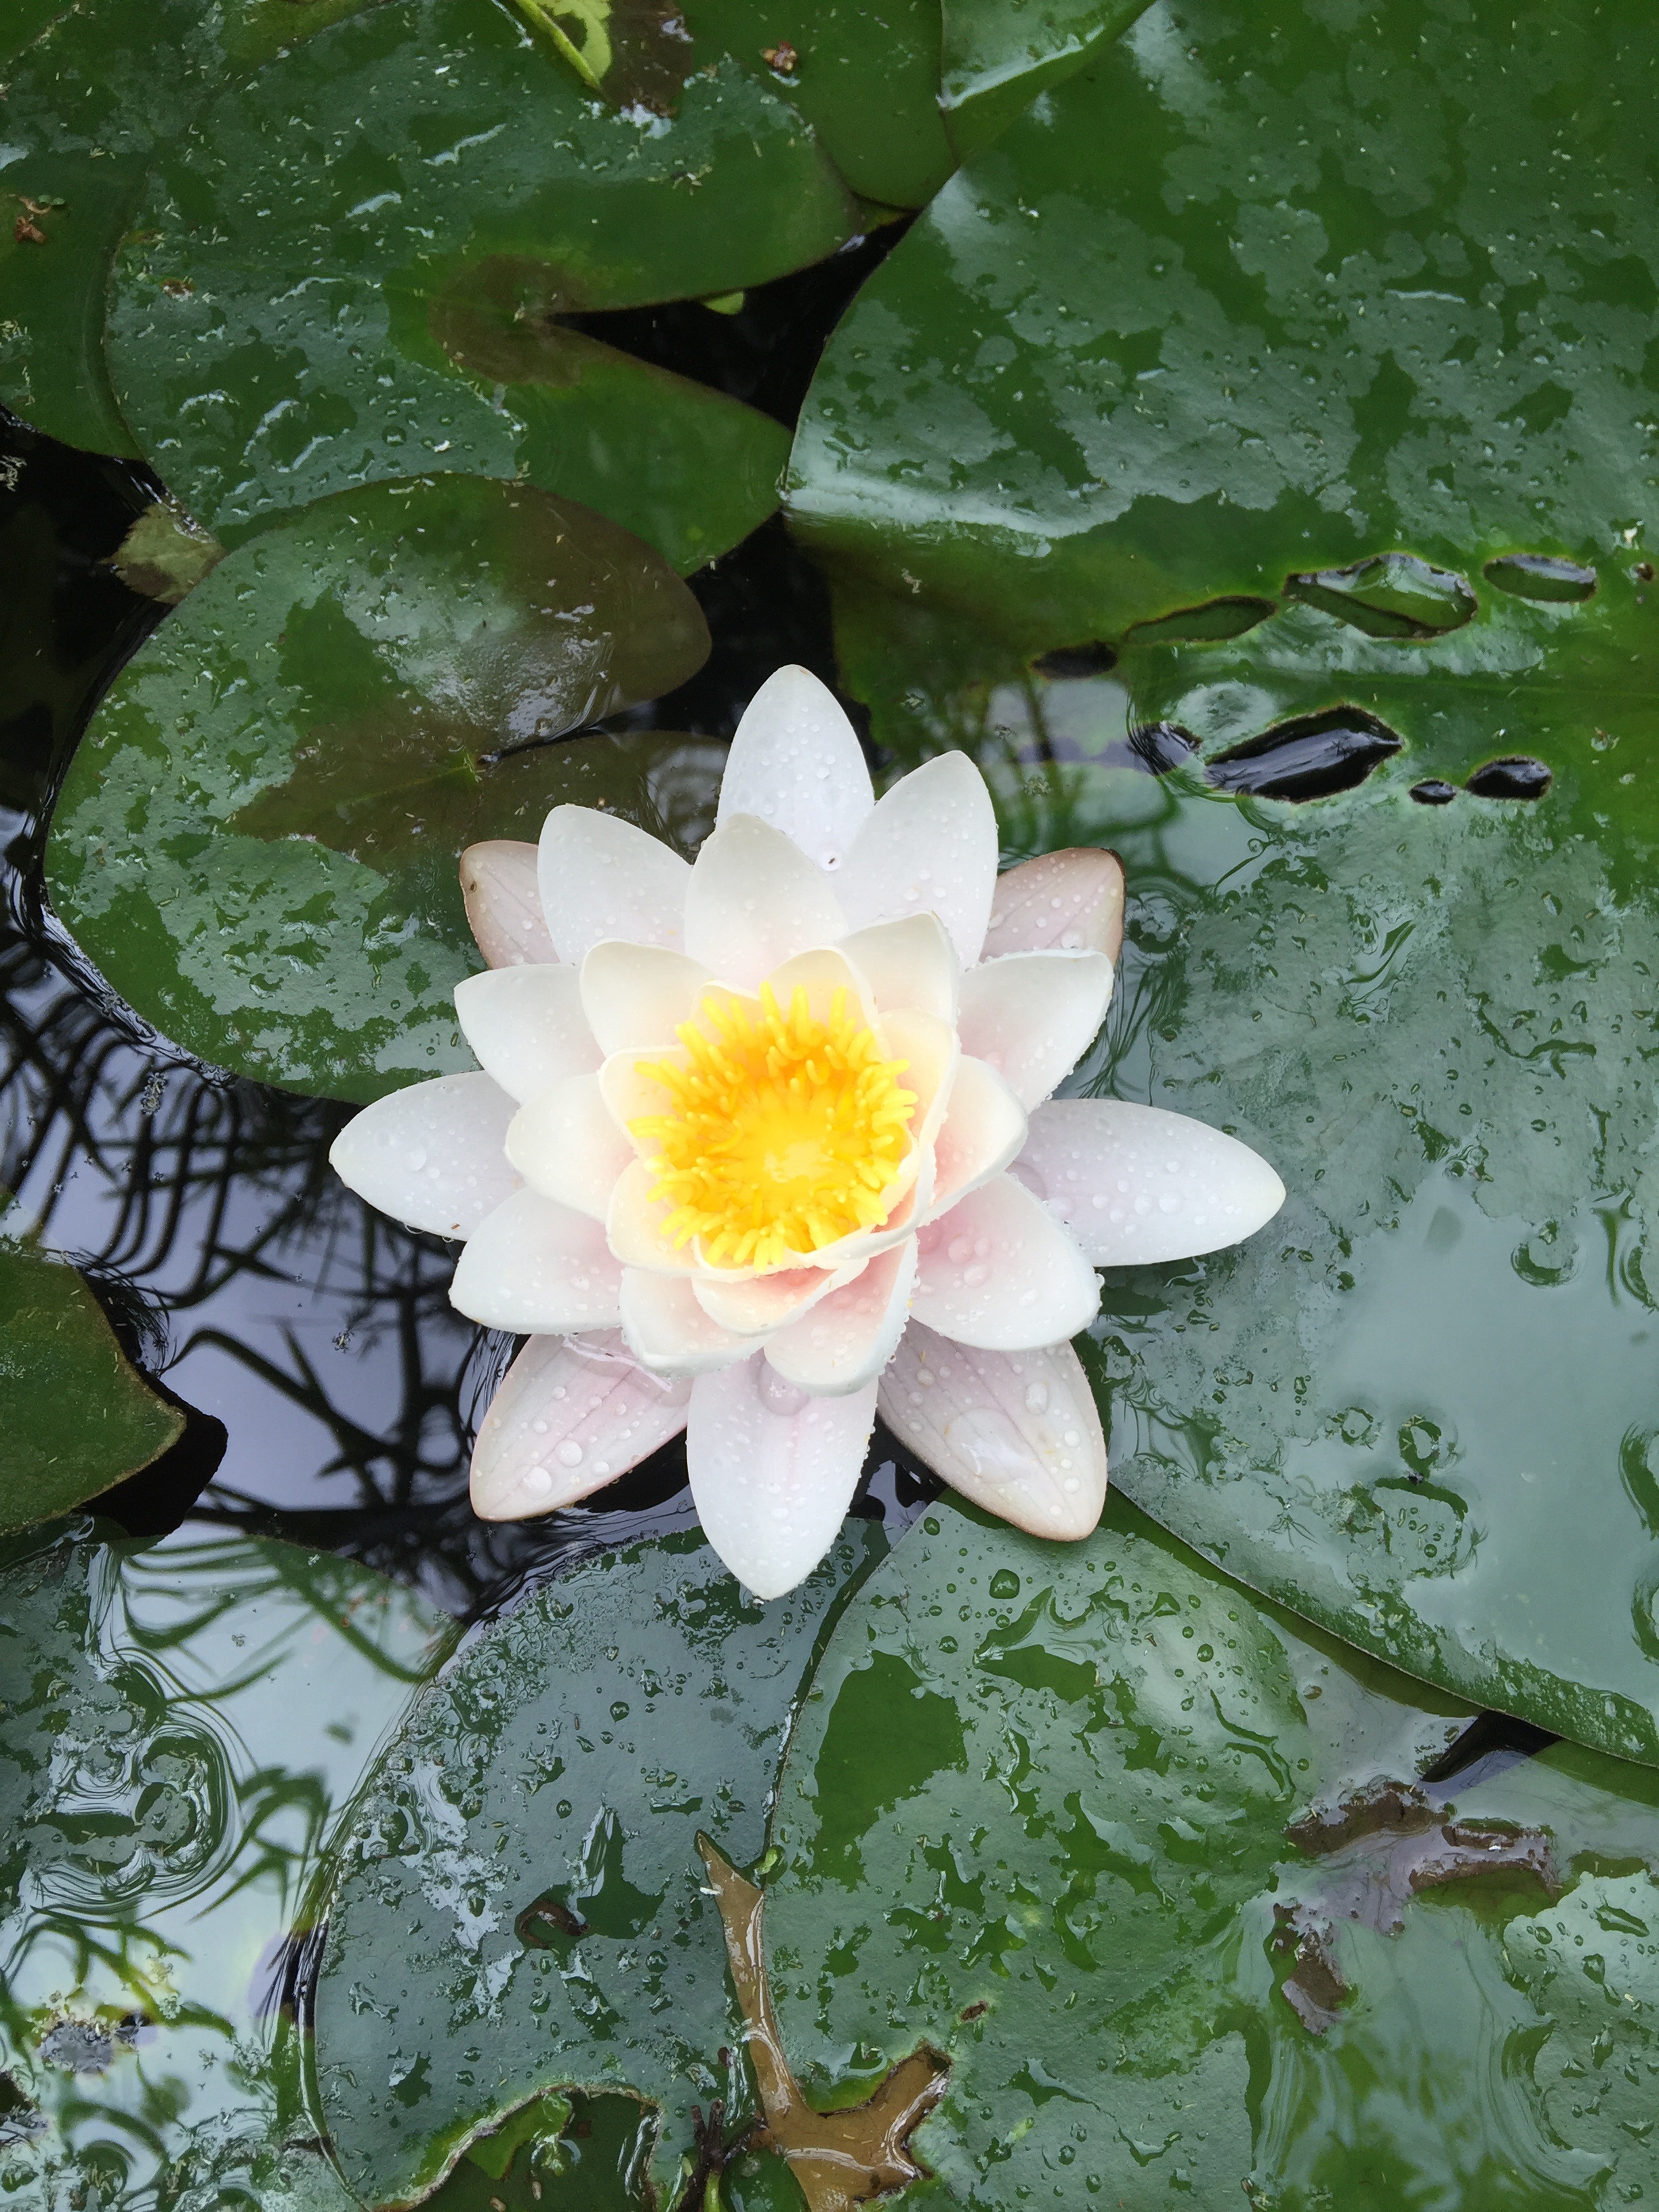
blossom, plant, leaf, flower, petal, pond, botany, garden, sacred lotus, aquatic plant, flora, water lily, meditation, lotus, flowering plant, zen pool, land plant, lotus family